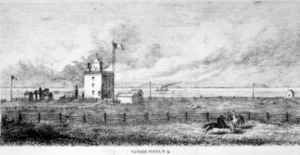
Second phare de Pointe-au-Père (Rimouski, Québec, Canada)
Le phare de Pointe-au-Père est un phare maritime situé à Rimouski au Québec. Sa construction, en 1909, est liée aux pressions des armateurs et à la volonté du gouvernement canadien d'améliorer les aides à la navigation sur le fleuve Saint-Laurent au début du XXᵉ siècle. C'est le troisième phare à être construit à Pointe-au-Père et le principal bâtiment de la station d'aide à la navigation de Pointe-au-Père.
La station de pilotage de Pointe-au-Père, située dans l'ancienne municipalité de Pointe-au-Père près de Rimouski au Québec, était la base officielle d'opération des pilotes du Saint-Laurent entre 1905 et 1959. La station de pilotage faisait partie d'un ensemble d'infrastructures d'aide à la navigation reconnu comme lieu historique national par le gouvernement du Canada en 1974.
La Station d'aide à la navigation de Pointe-au-Père est un ensemble d'infrastructures maritimes et de services d'aide à la navigation qui ont été en service de 1859 à 1975 dans l'ancienne municipalité de Pointe-au-Père près de Rimouski au Québec. L'ensemble de ces infrastructures avec leur phare de 1909 a été reconnu comme lieu historique national par le gouvernement du Canada en 1974.